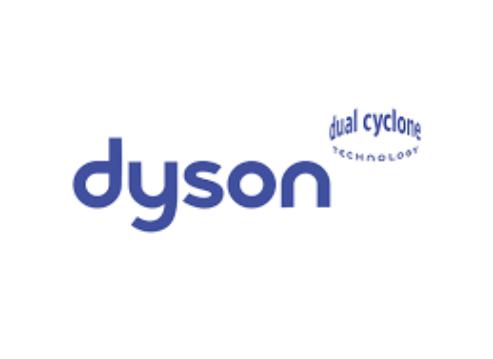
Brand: adyson
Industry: Clothes